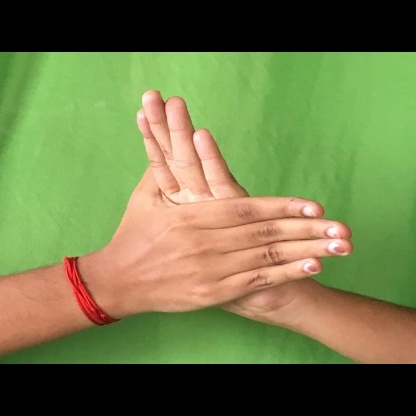
Mudra: Chakra